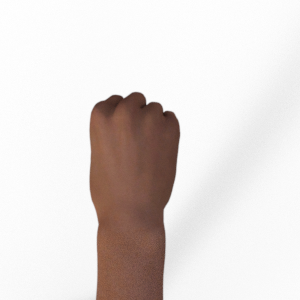
Label: rock